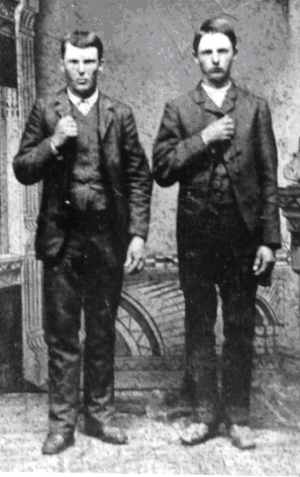
Le gang James-Younger est une des plus célèbres bandes de hors-la-loi américains, ayant sévi au Missouri et dans les États voisins pendant plus de quinze ans. Composé des deux frères James, des trois frères Younger et de leurs amis, il était mené par Jesse James, dont la légende a fait une figure mythique à travers les États-Unis.
Jesse Michael Josepher Woodson James est un célèbre hors-la-loi sévissant aux États-Unis dans la seconde moitié du XIXᵉ siècle, meneur du gang James-Younger.